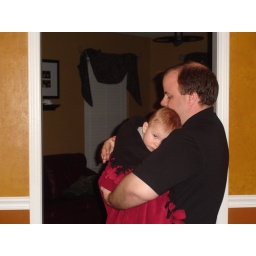
The teething boy fell asleep in my arms tonight way before his bed time.